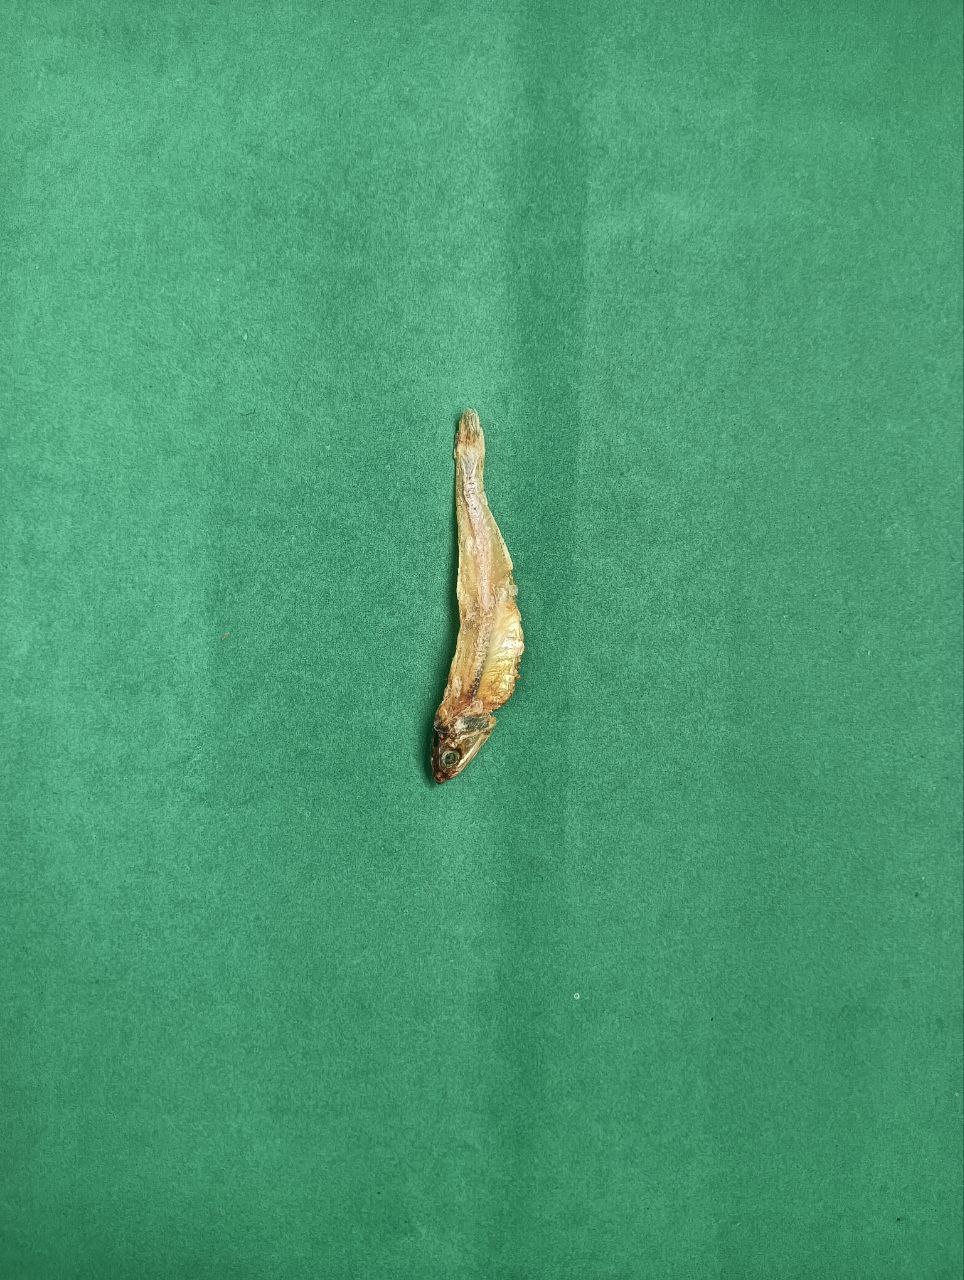
Species: narkeli